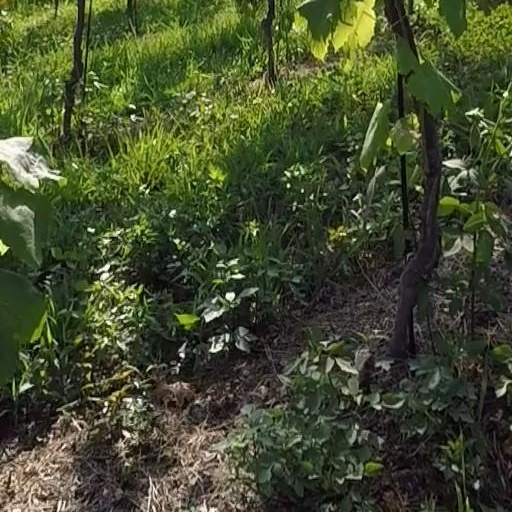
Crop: grape